Fort Hayes

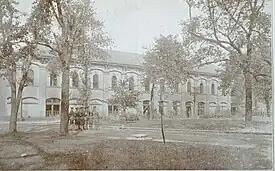
Soldiers stand at attention in front of the 10th company headquarters at the Fort Hayes barracks (1918-1923)

Ordnance Corps General C.P. Buckingham selected a site nearly two years after the congressional authorization of July 1862. It was a tract of about 70 acres northeast of the city, an oak grove owned by Robert and Jannette Neil of Neil House fame. The need for an army arsenal in Central Ohio was acute soon after the American Civil War broke out. Arms and tools for the state's first regiments were crammed into the state arsenal, but that structure was deemed unsafe and a fire hazard. The army needed a modern arsenal for the receipt and issuance of arms and equipment and the manufacture and storage of ammunition.